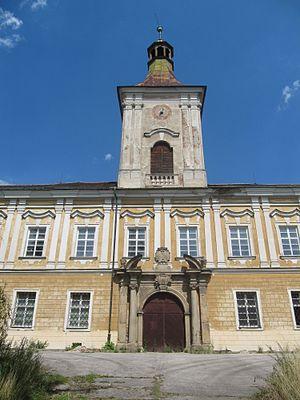
Přestavlky est une commune du district de Přerov, dans la région d'Olomouc, en République tchèque. Sa population s'élevait à 274 habitants en 2018.